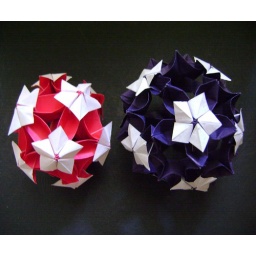
Flower hat ball,Concave flower hat ball by Tomoko Fuse